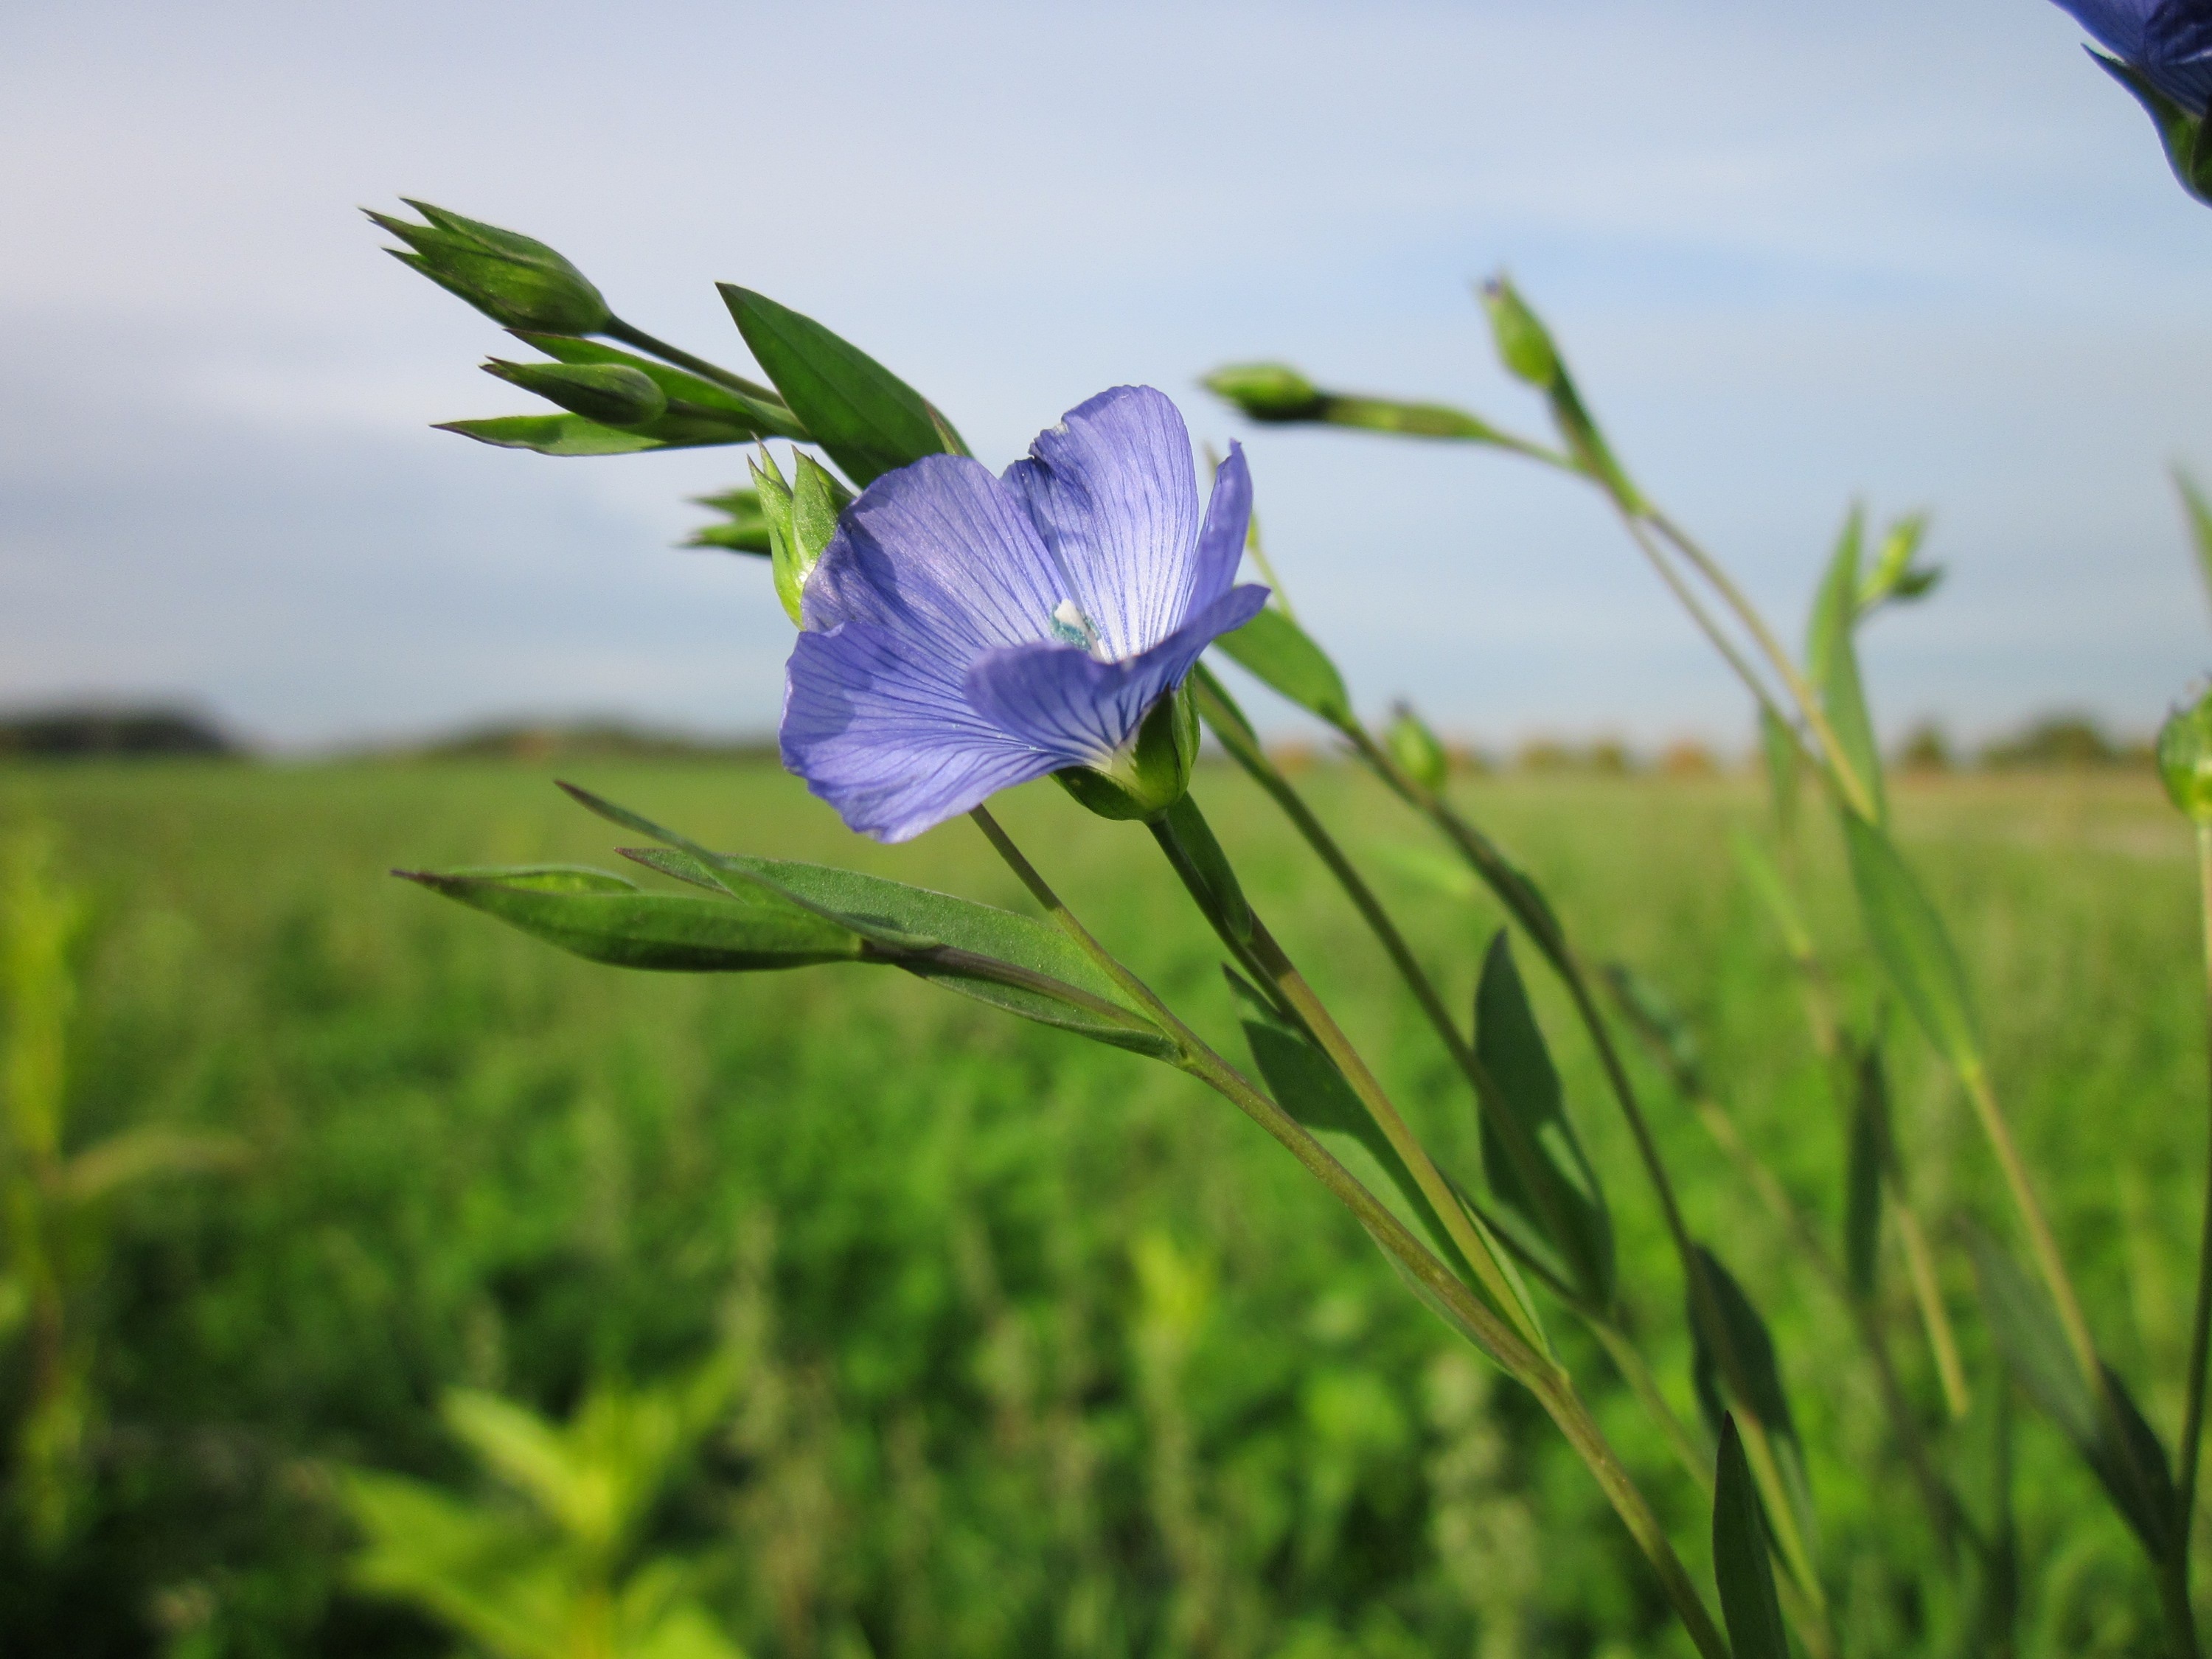
nature, grass, blossom, plant, field, meadow, prairie, flower, green, botany, flora, wildflower, grassland, flax, species, macro photography, inflorescence, flowering plant, linum usitatissimum, common flax, linseed, grass family, plant stem, land plant